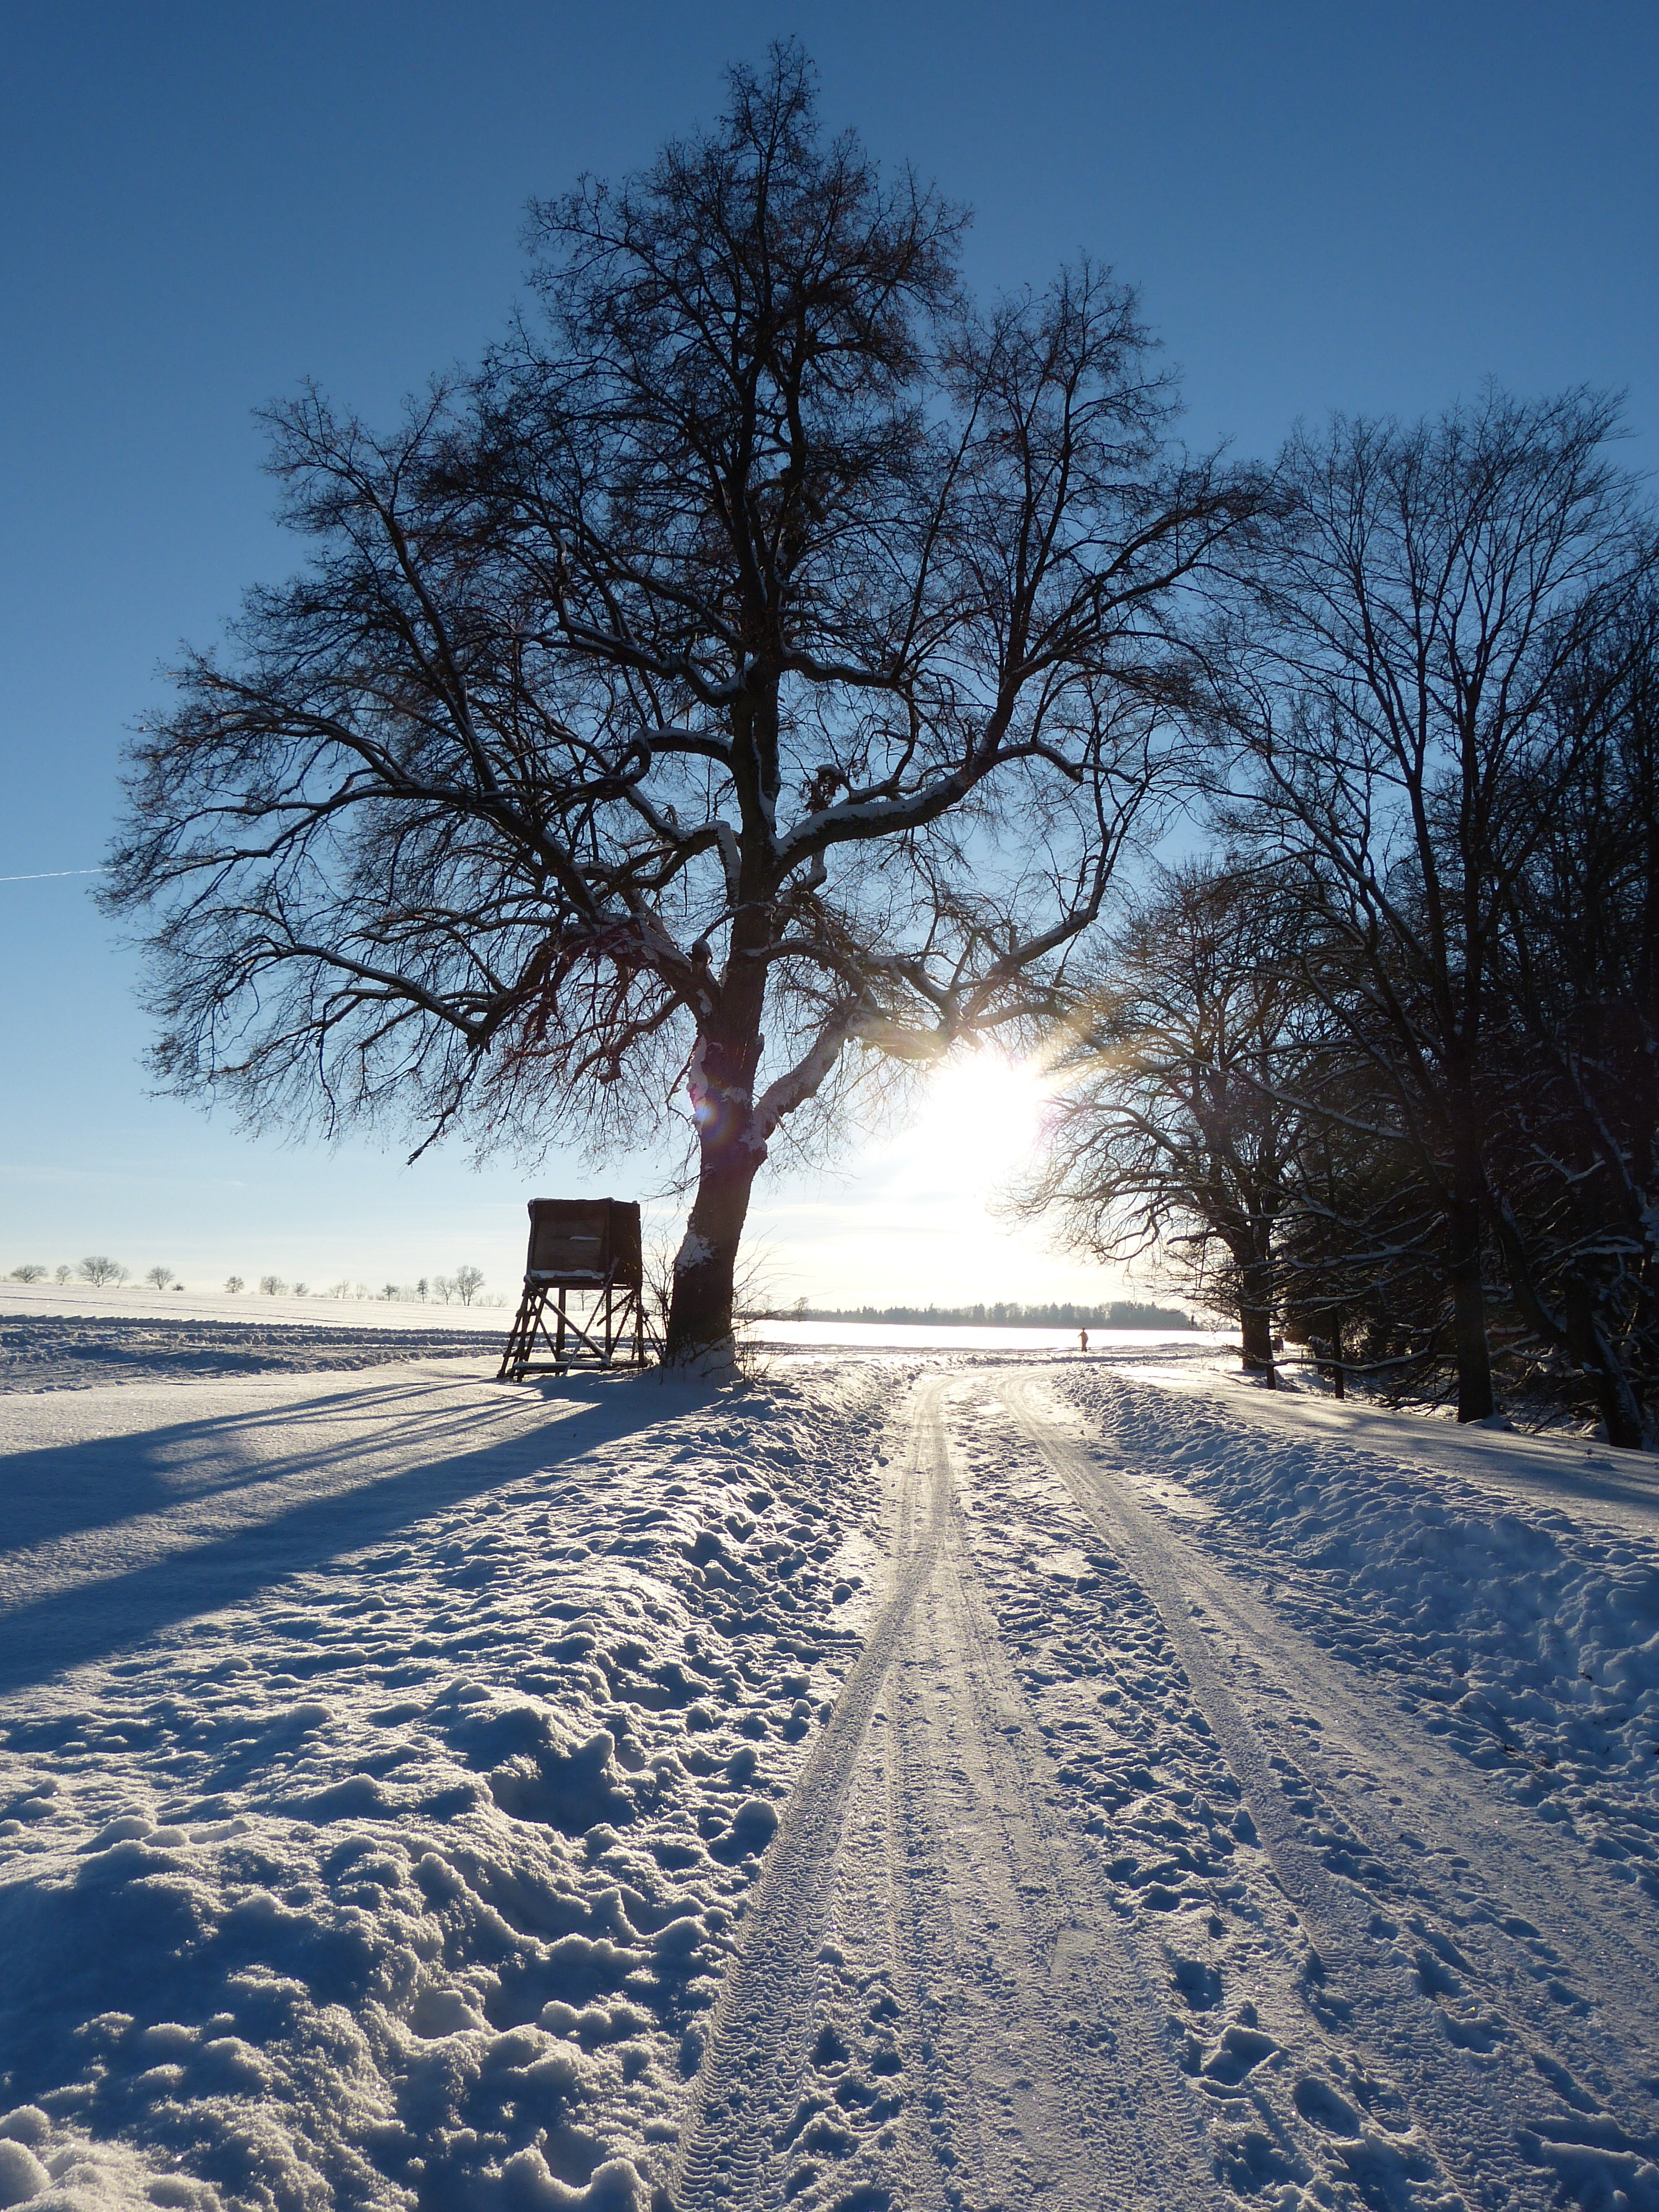
tree, snow, winter, sunlight, morning, frost, ice, evening, weather, season, blizzard, away, wintry, abendstimmung, traces, freezing, winter mood, snow landscape, woody plant